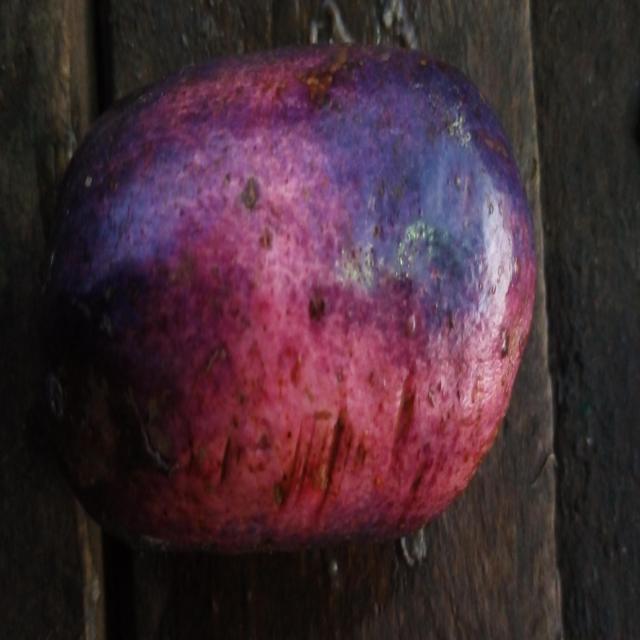
Plum grade: unripe